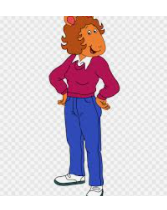
Portrait style: Cartoon Portrait